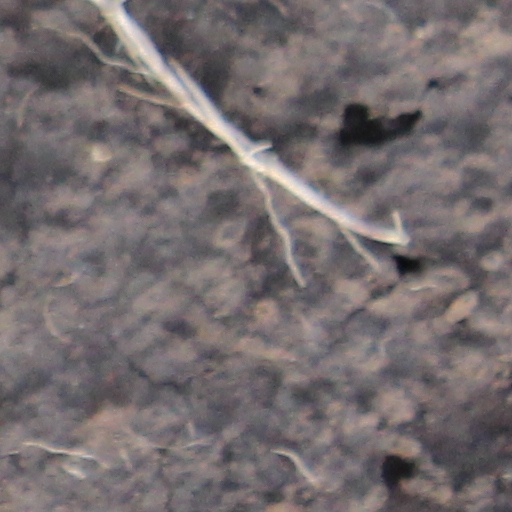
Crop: wheat